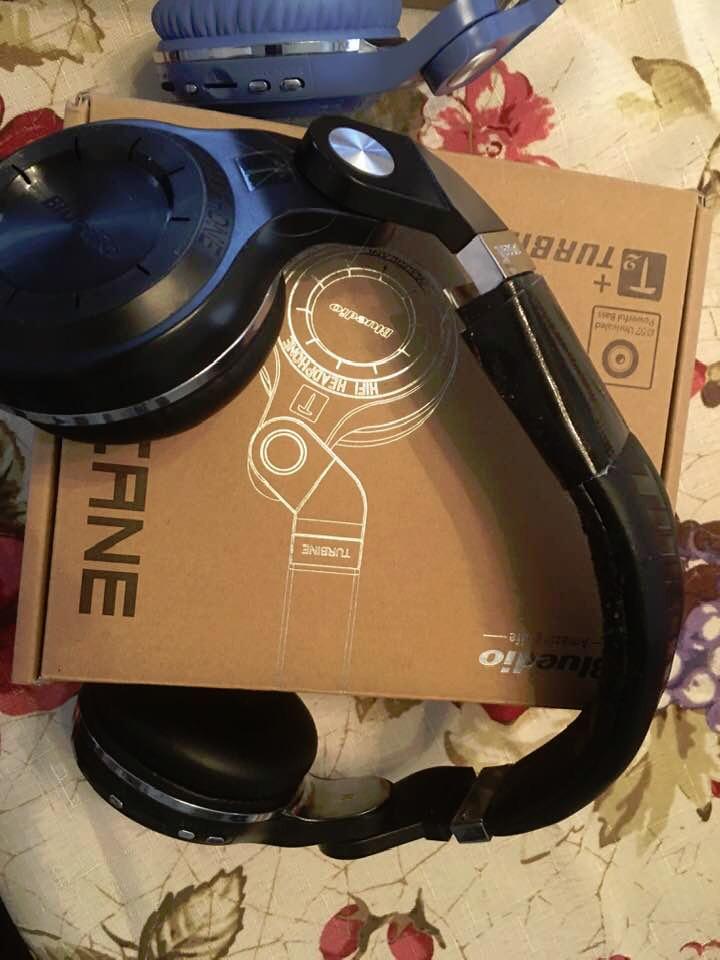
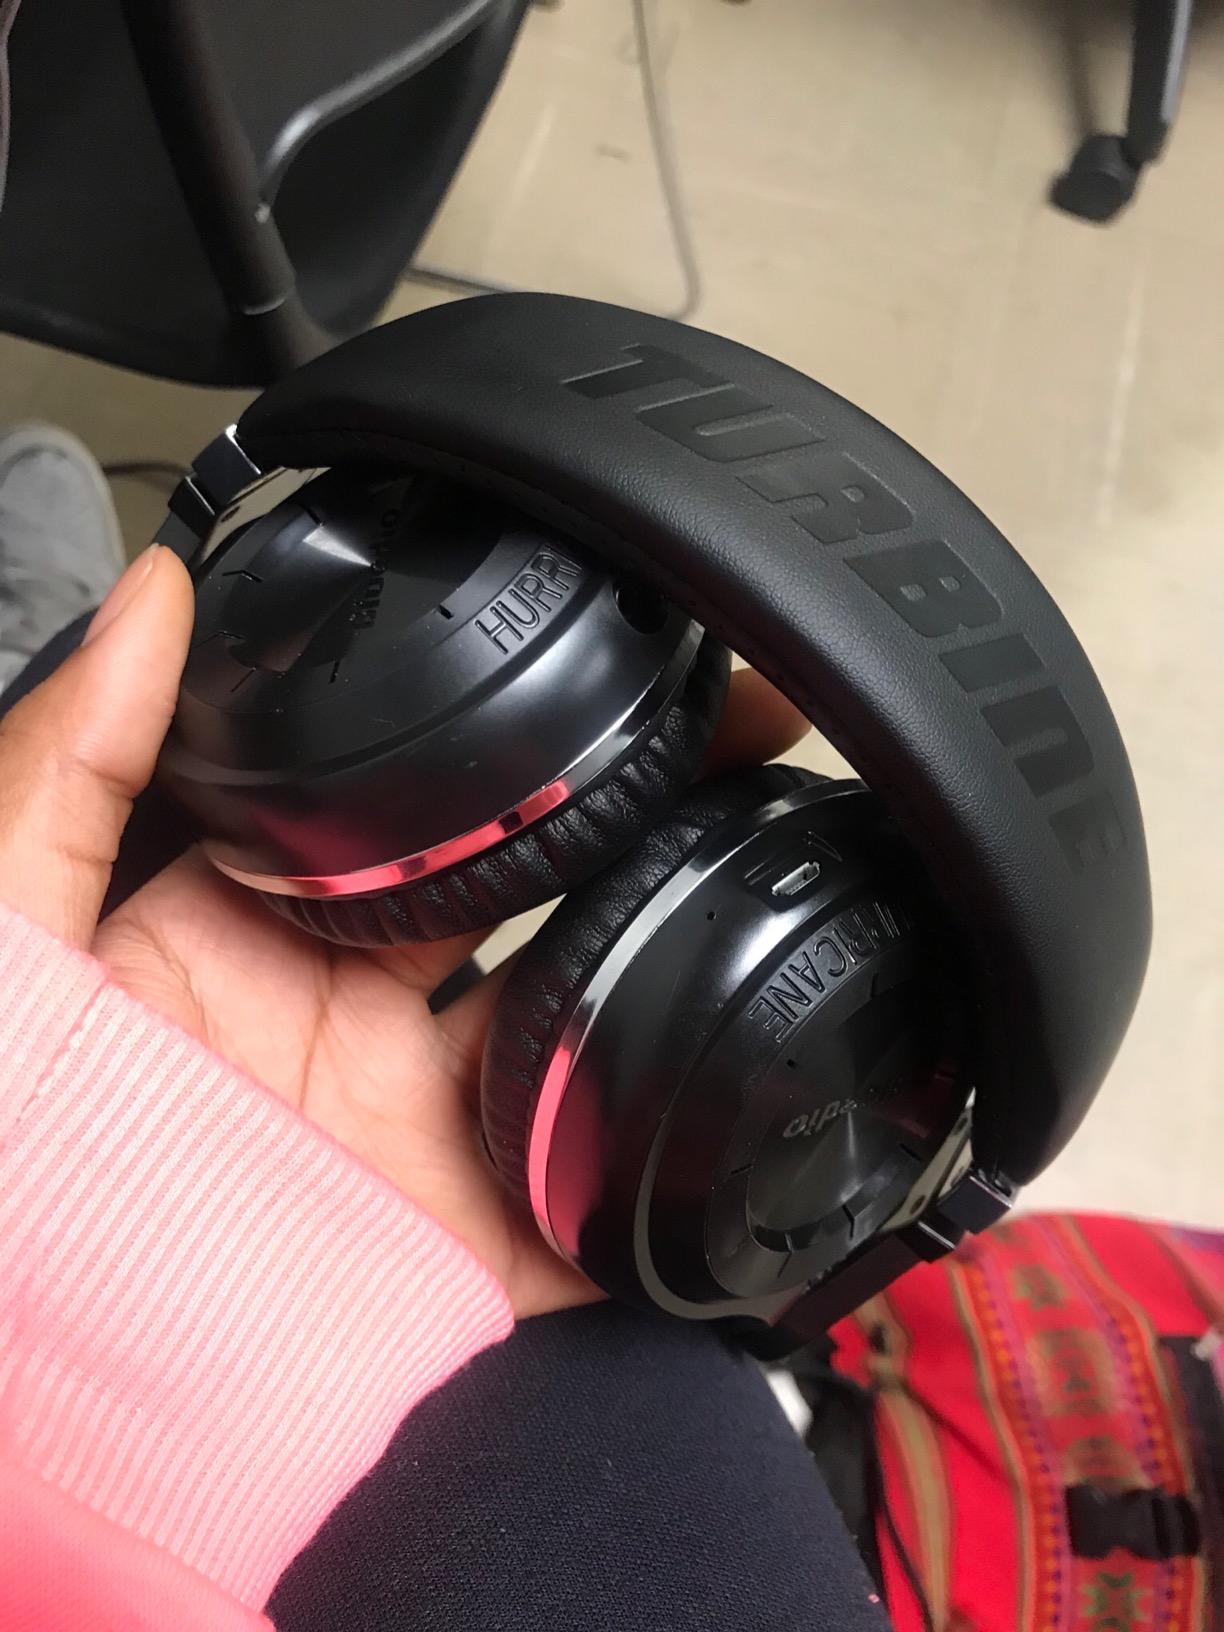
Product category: headphones
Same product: yes